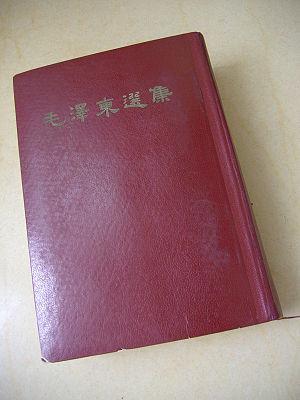
Les Citations du Président Mao Tse-Toung, parfois aussi appelé Les Plus Hautes Instructions, plus connu en français sous le nom de Petit Livre rouge, est un livre de propagande communiste publié par le gouvernement de la république populaire de Chine à partir de 1964, dont la distribution est organisée par Lin Biao, le ministre de la défense et le chef de l’Armée populaire de libération. Traduit en 64 langues, ayant donné lieu à 500 éditions différentes diffusées dans 150 pays, ce livre est un recueil de citations extraites d'anciens discours et écrits de Mao Zedong. L'appellation Le Petit Livre rouge découle de son édition en format de poche, mais ce nom n'est jamais utilisé en Chine.